Yarra Valley

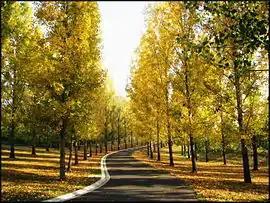
Autumn in Tarra Warra Estate.

The Yarra Valley is a region in Victoria, Australia, centred around the Yarra River. Known for its natural beauty, agricultural significance, and as one of Australia's prominent wine-producing areas, the valley stretches from the upper reaches of the river near its source in the Yarra Ranges National Park down to the flatter lands as it approaches Melbourne.